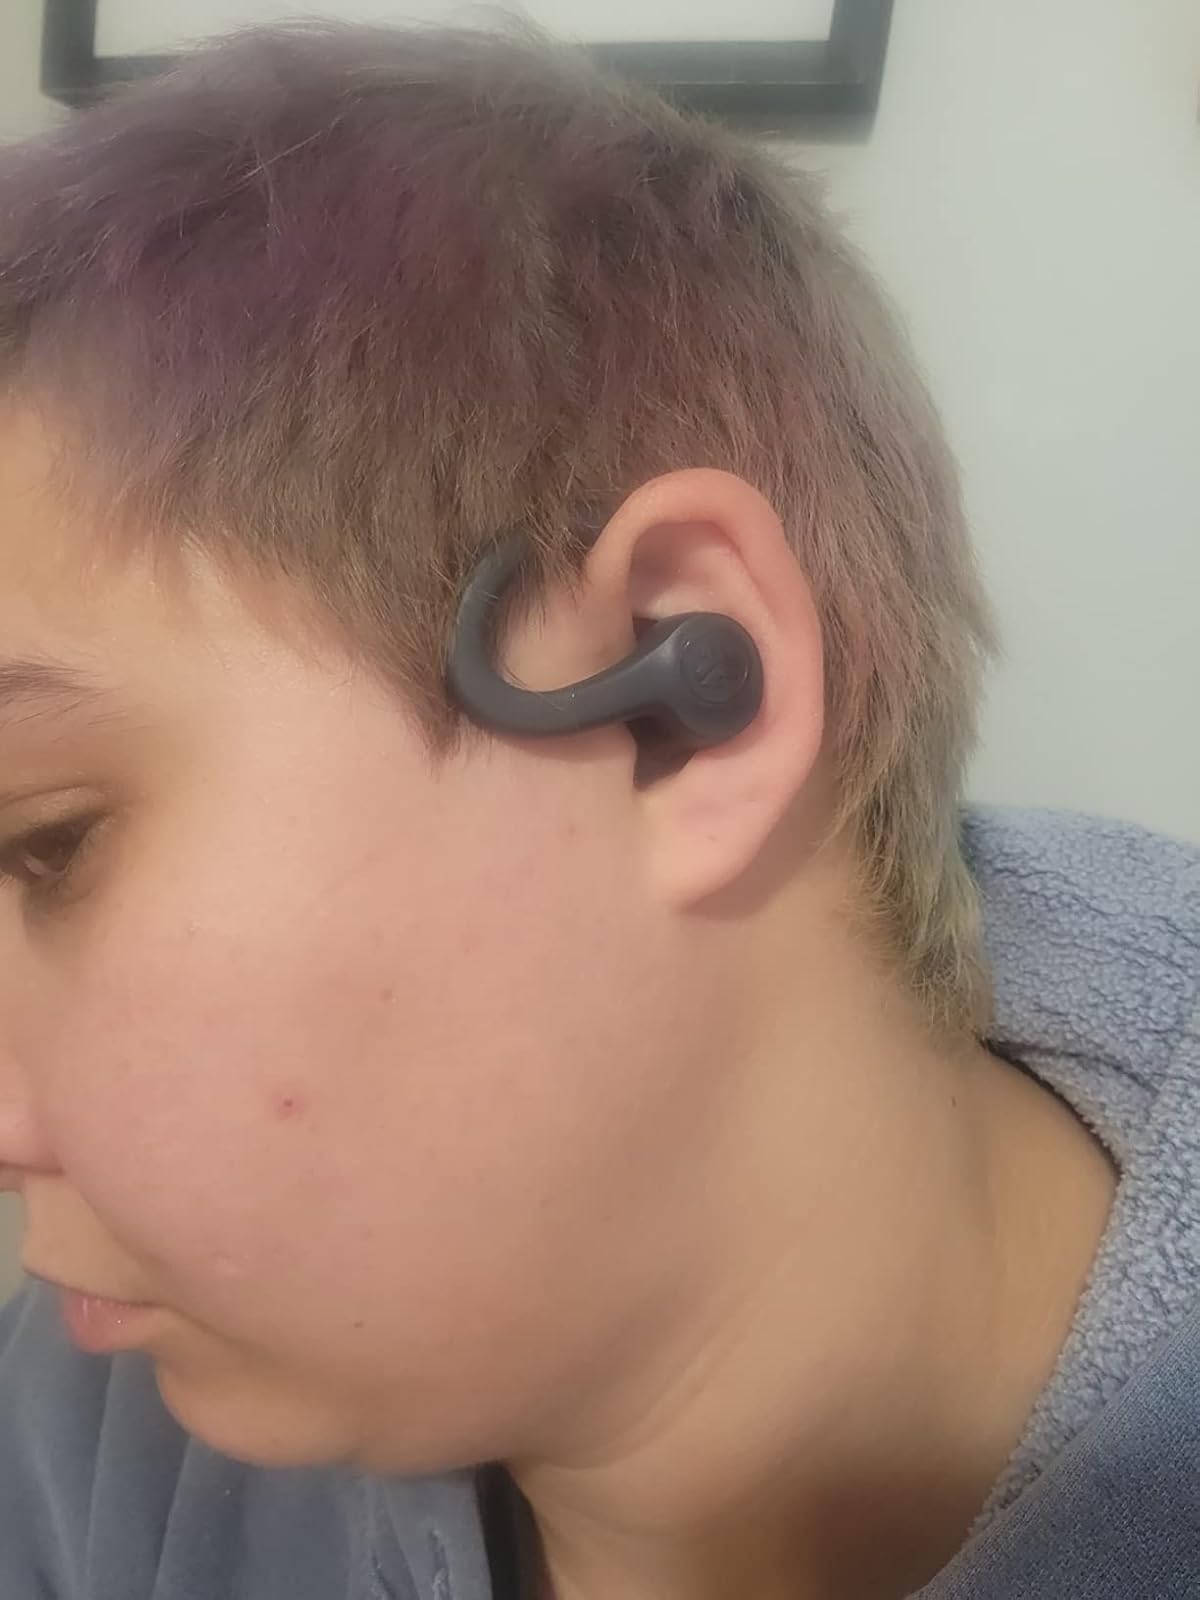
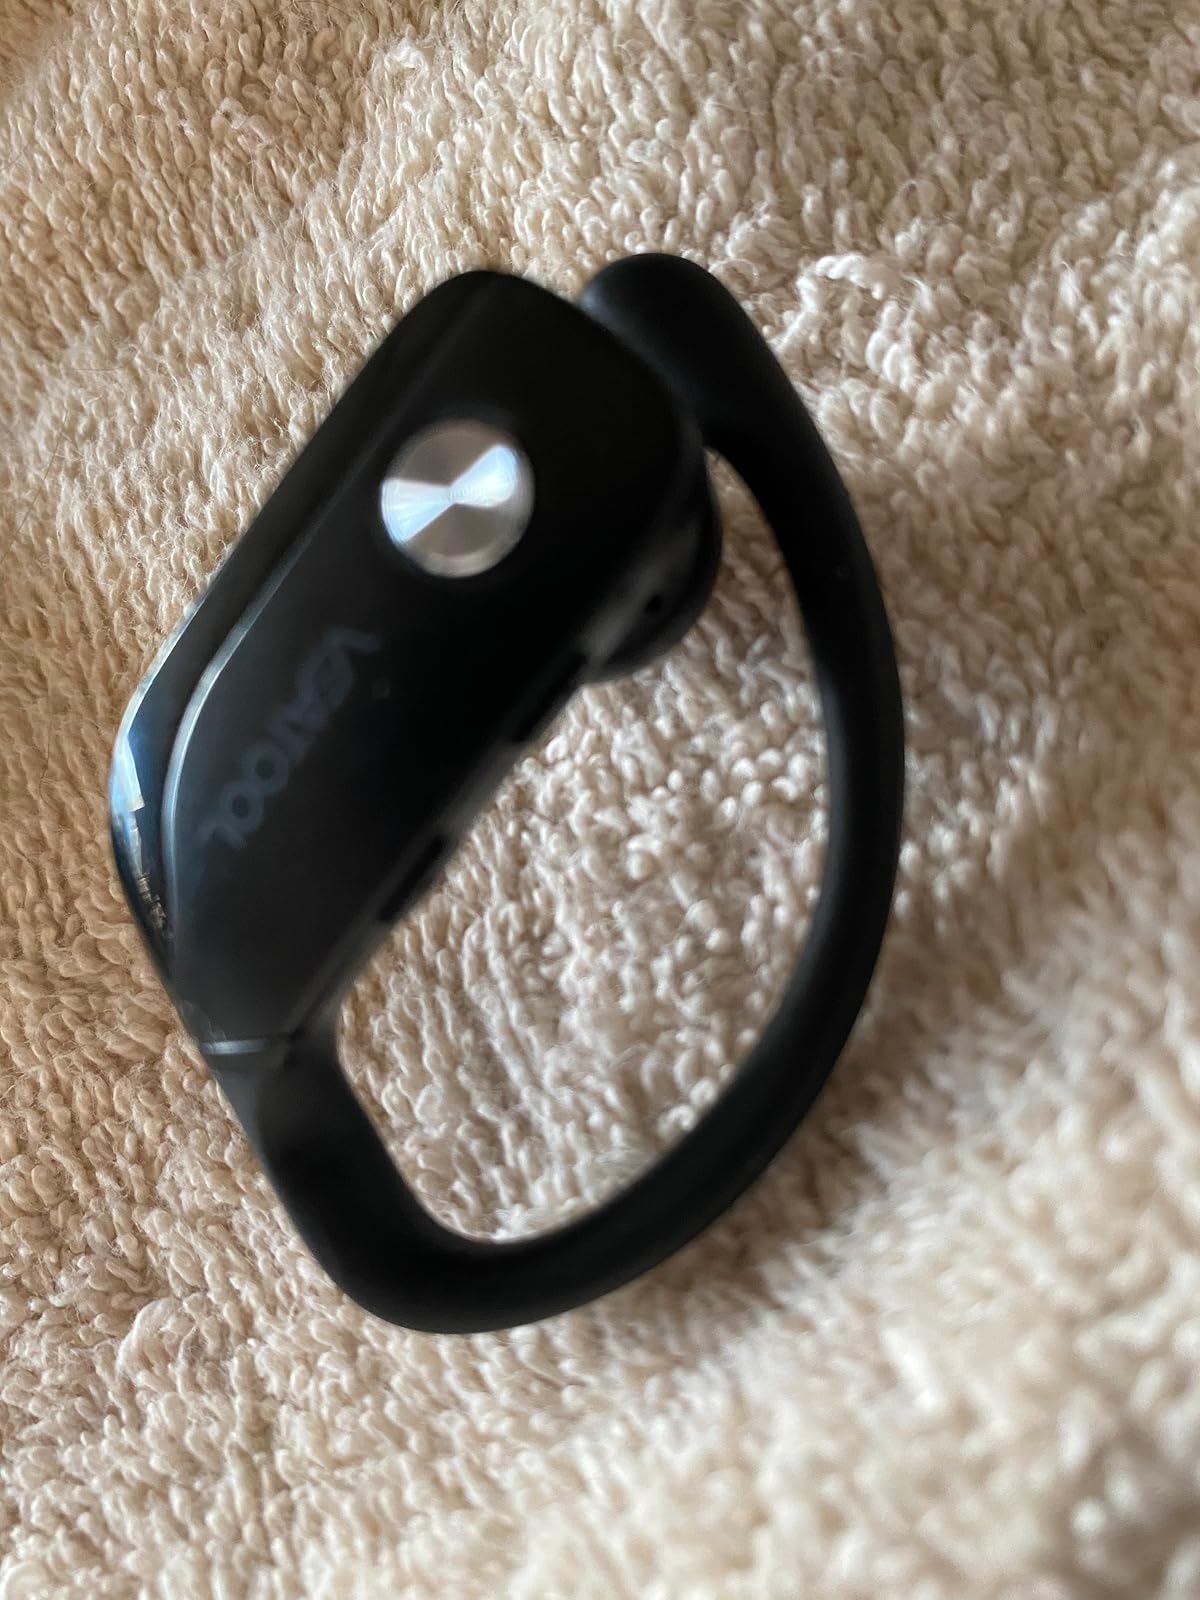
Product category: earbuds
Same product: no